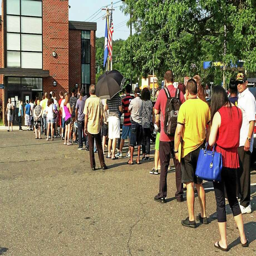
the line was out the door and stretching around the parking lot tuesday morning .